Michael O'Neill (actor)

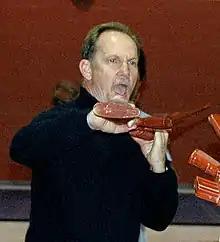
Michael O'Neill practices some self-defense tactics at Lackland Air Force Base in 2006

O'Neill was born and raised in Montgomery, Alabama. He attended Capitol Heights Junior High and Robert E. Lee High School, graduating in 1969. In high school he played basketball and was elected class beau and a class favorite. He graduated from Auburn University in 1974. While at Auburn, O'Neill was inducted as a brother of Lambda Chi Alpha. After attending Auburn, he spent time under the tutelage of actor Will Geer and one of Geer's daughters, the actress Ellen Geer, at Theatricum Botanicum in Los Angeles before moving to New York to pursue his career there.